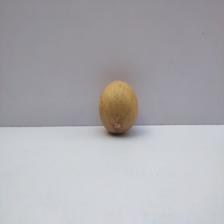
Size: Medium